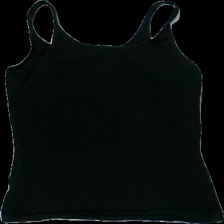
View: front
Type: Tank top
Category: Ladies
Brand: Lindex
Colors: Black
Material: 1005 cotton
Cut: Regular
Size: S
Season: Summer
Holes: Minor
Damage: hål
Damage location: middle center
Damage 2 location: bottom center
Price range: <50
Recommended usage: Export
Description: svart linne med hål fram, luddig över hela